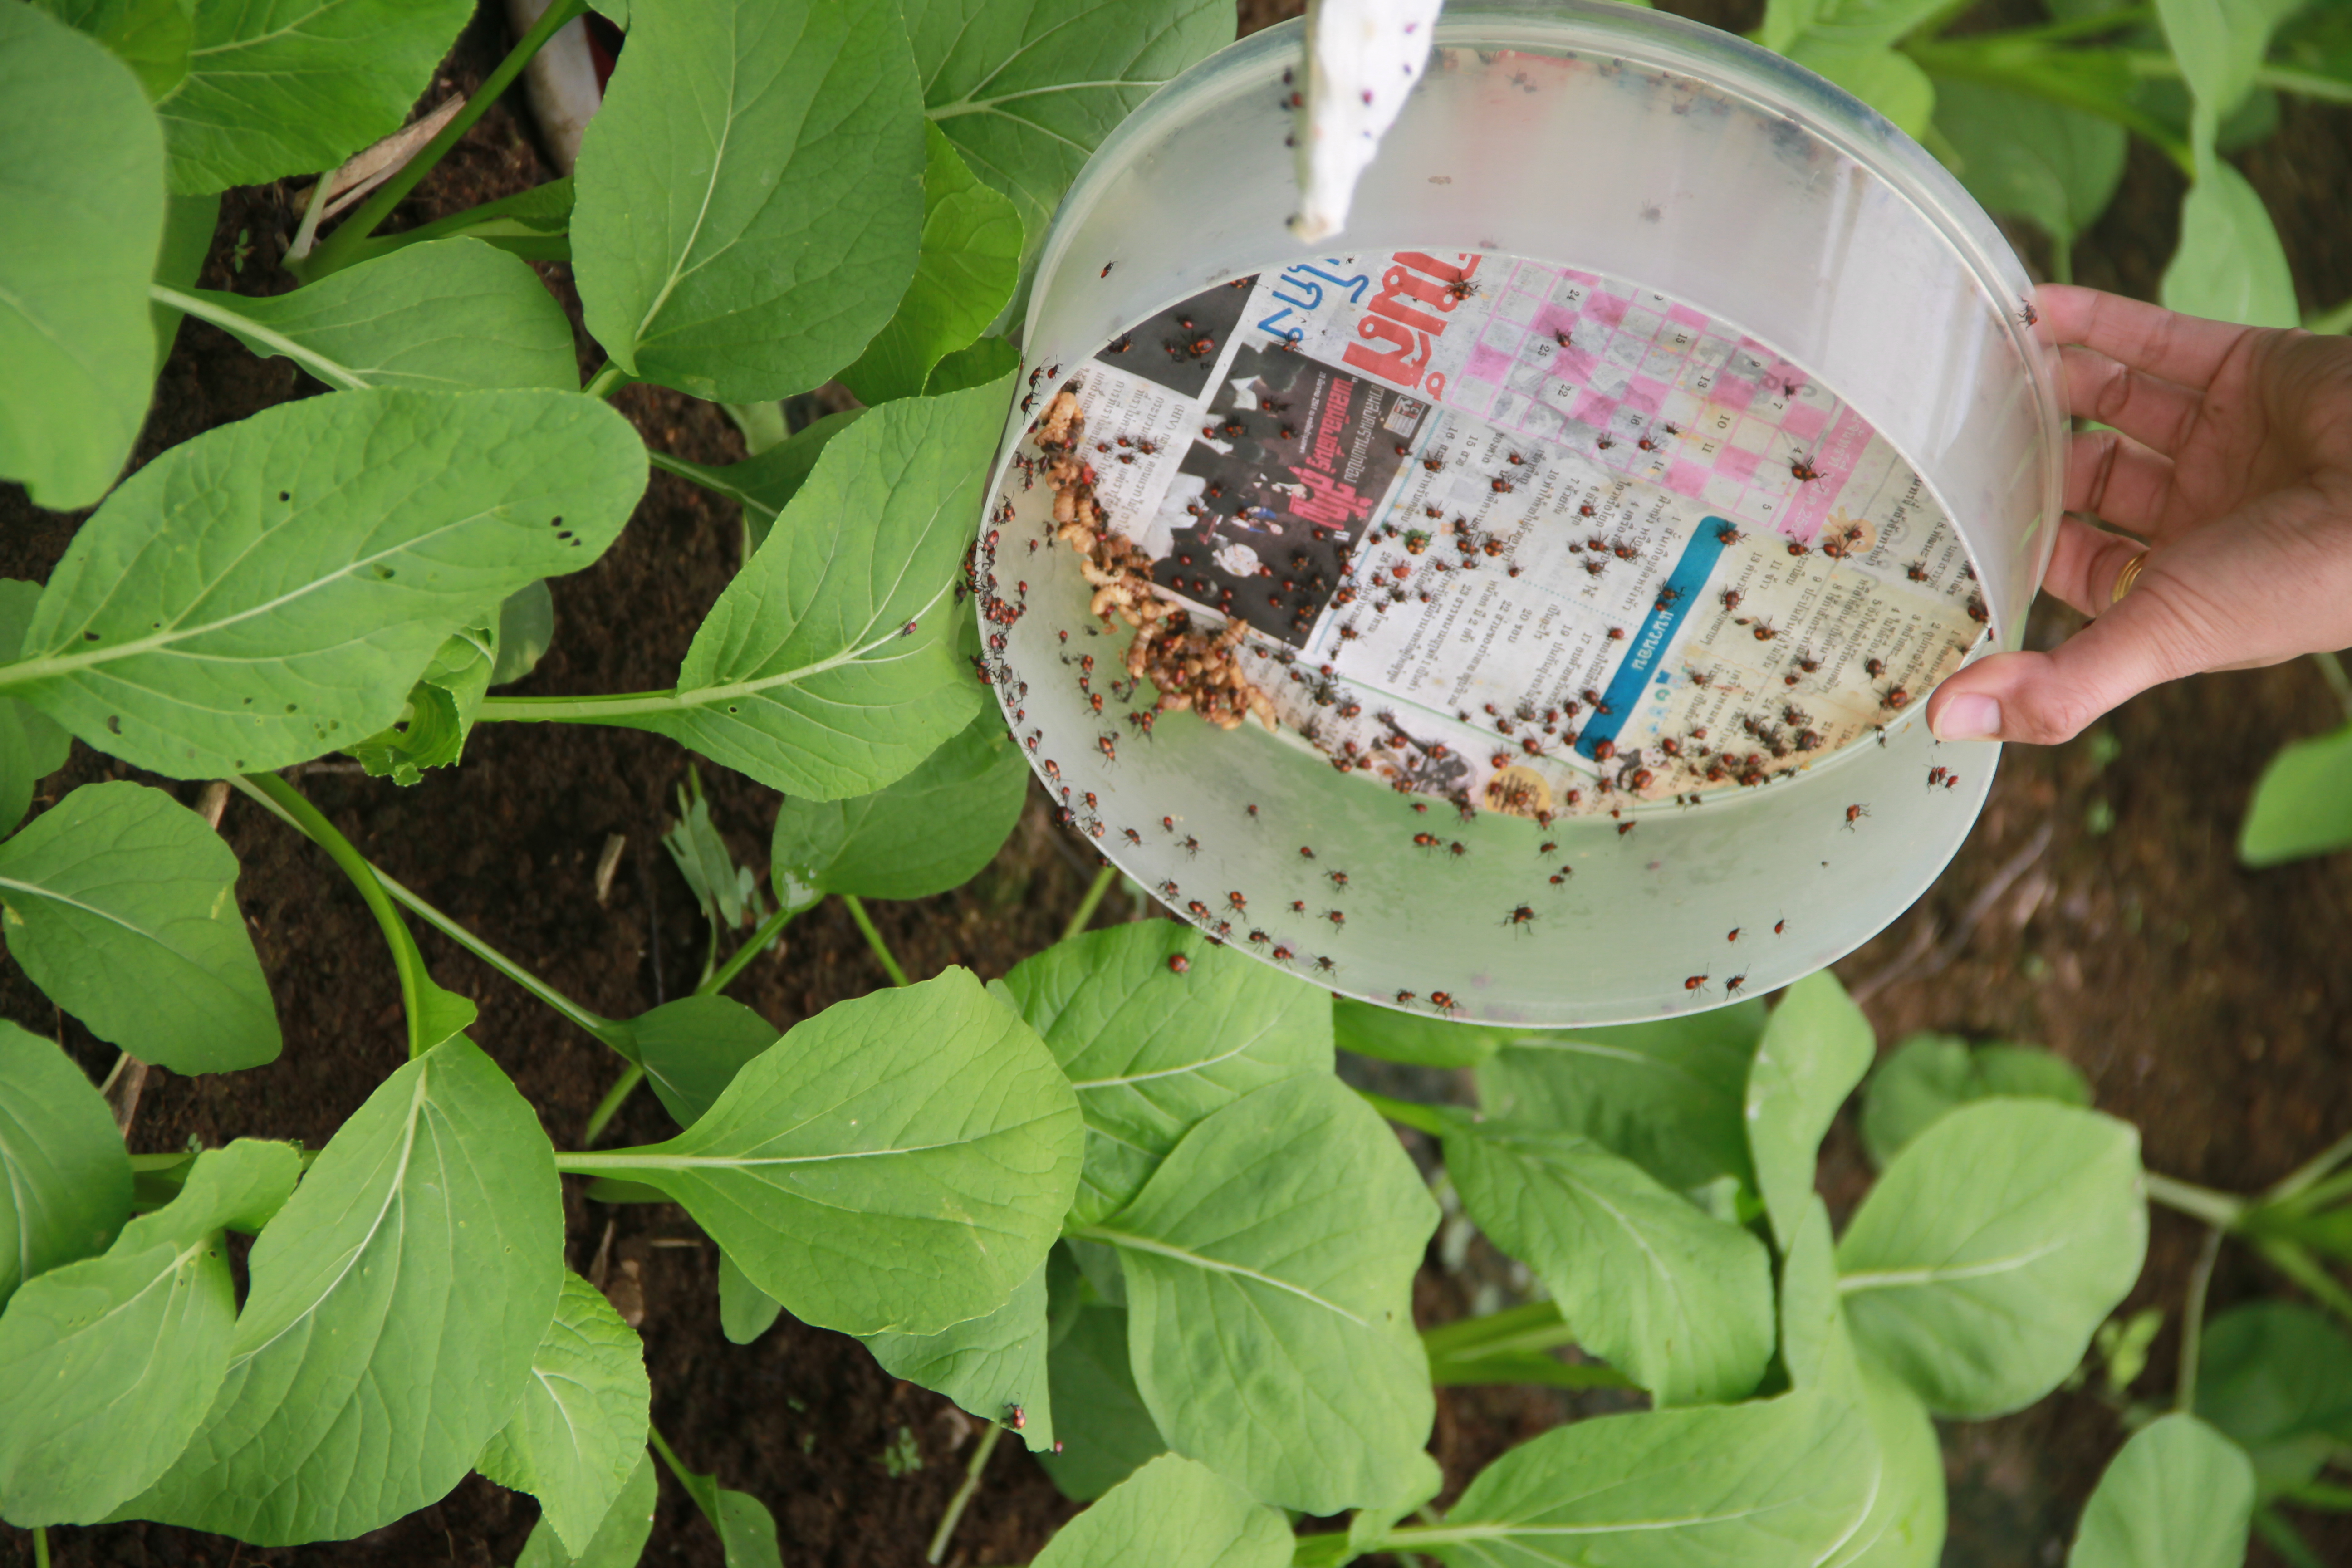
flytrap, plant, leaf, flower